History of South Tyrol

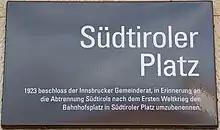
Street sign in Innsbruck, North Tyrol, commemorating the separation of South Tyrol, set up in 1923 in response to the prohibition of the original southern Tyrolean place names

In October 1922, the new Fascist government rescinded all the special dispensations that protected linguistic minorities.